Housing at Georgetown University

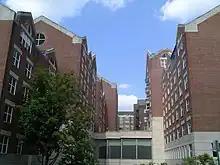
Village C is divided between East (right) and West (left) wings.

Village C opened in 1986 and has an East and West wing. The West wing is split into an X and Y wing. Every room in Village C has its own bathroom. Village C is primarily a sophomore dorm, but first-years are sometimes placed there as well when there is no room in the designated first-year dorms.